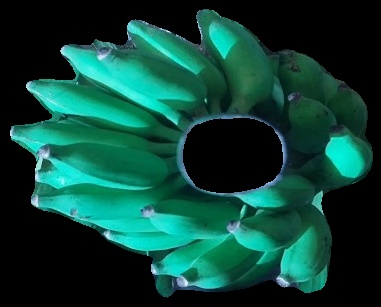
Variety: elakki-bale
Grade: grade3